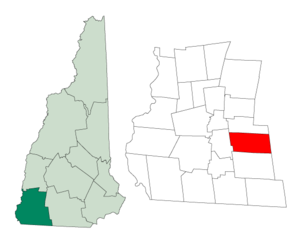
Dublin est une municipalité américaine située dans le comté de Cheshire au New Hampshire. Selon le recensement de 2010, sa population est de 1 597 habitants.